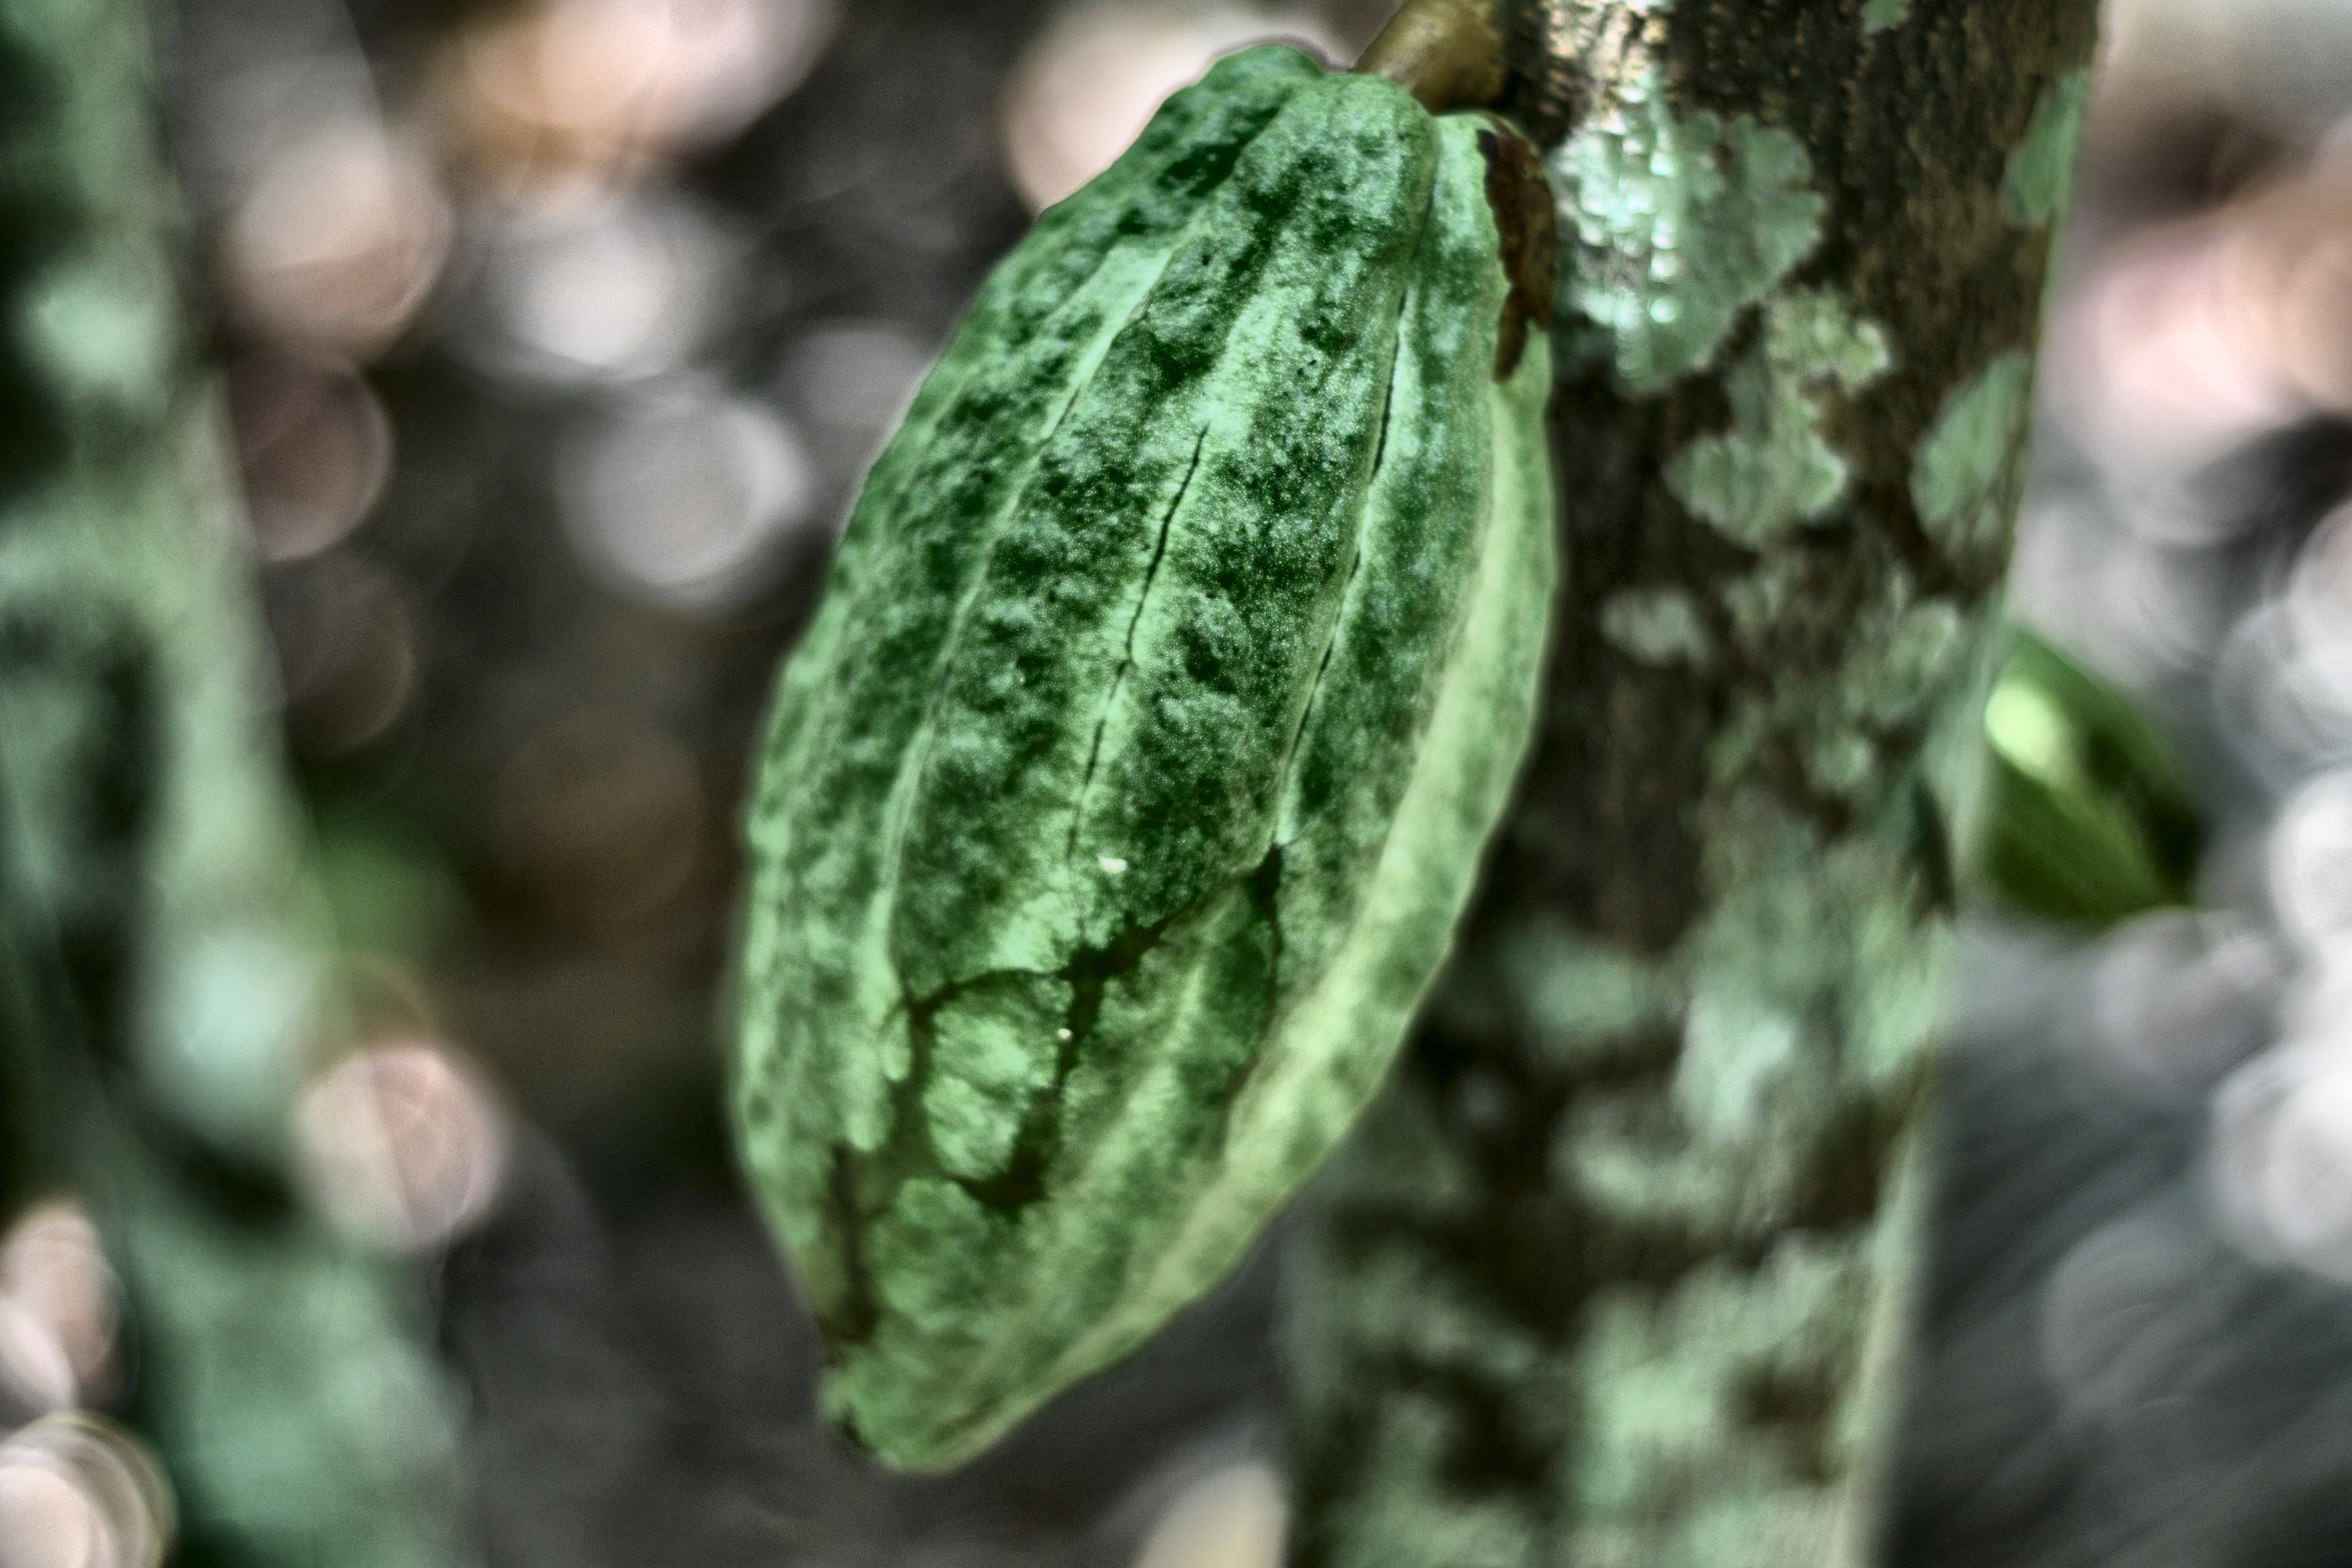
Maturity: unmature
Variety: Guiana